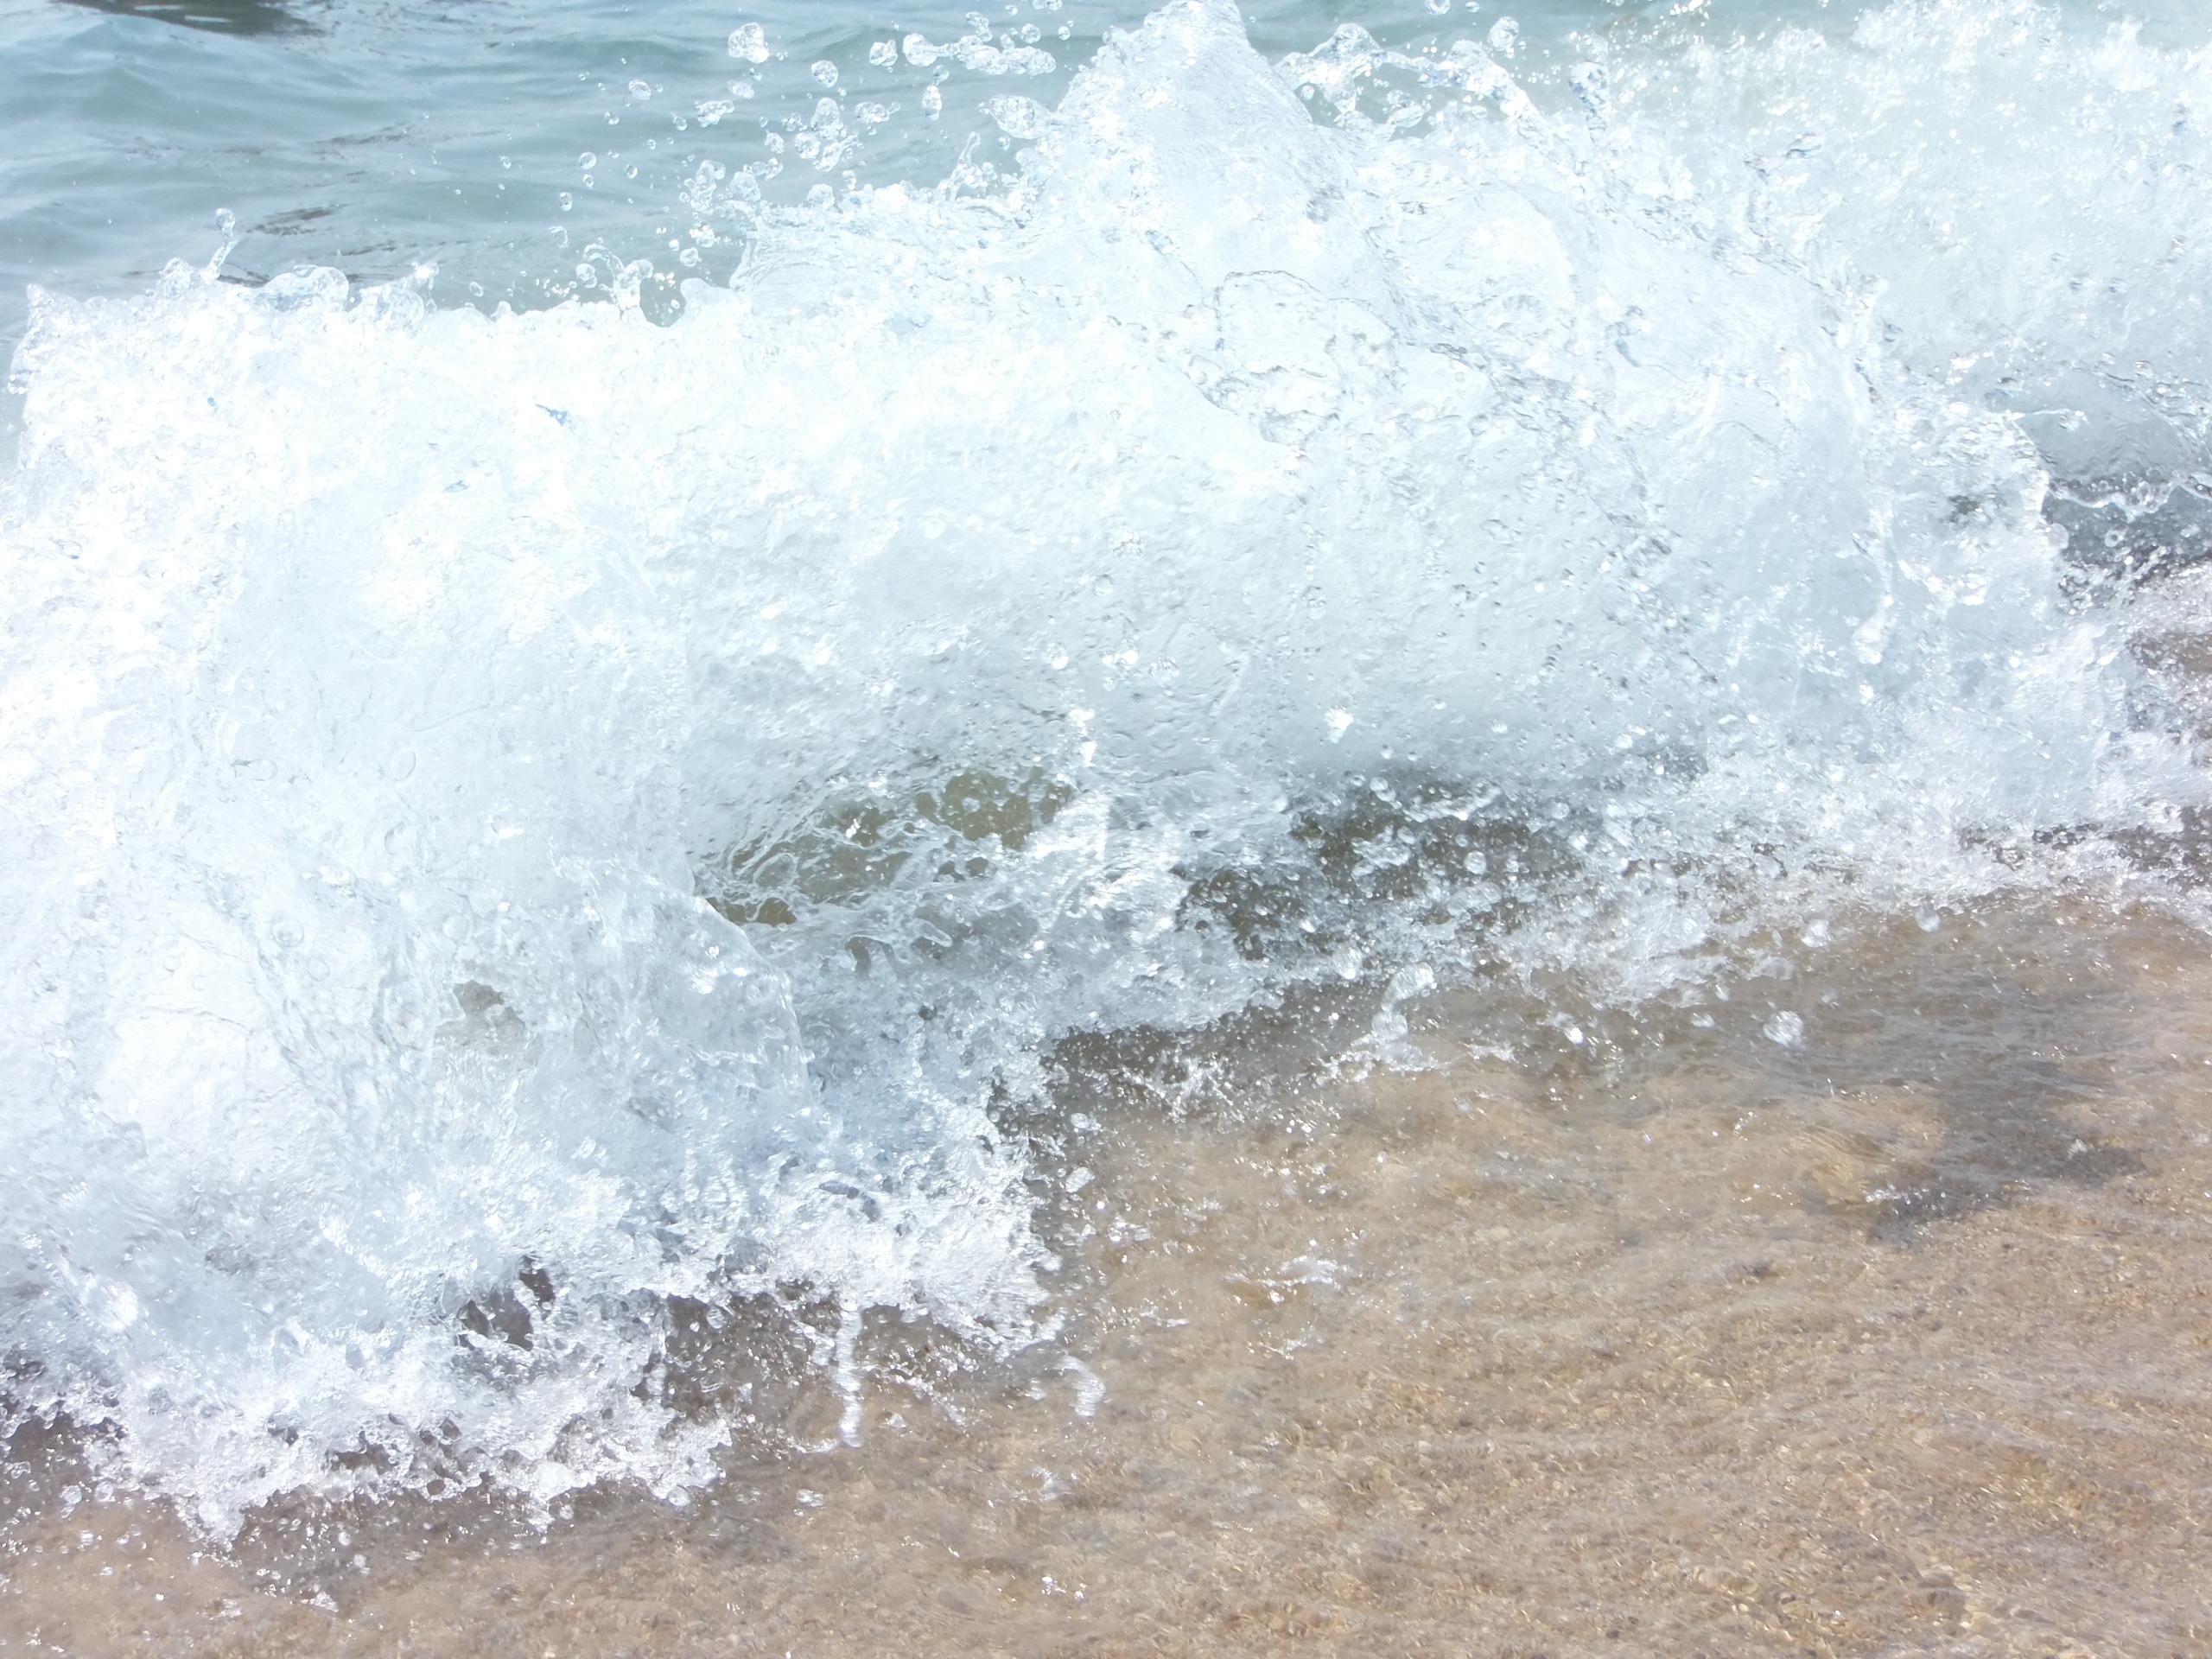
beach, sea, coast, water, nature, sand, ocean, sky, shore, wave, coastal, tide, coastline, shoreline, motion, seaside, surf, flowing, splash, tropical, spray, seascape, blue, seashore, body of water, crash, surface, power, waves, aqua, ripples, marine, tidal, powerful, wind wave, coastal and oceanic landforms